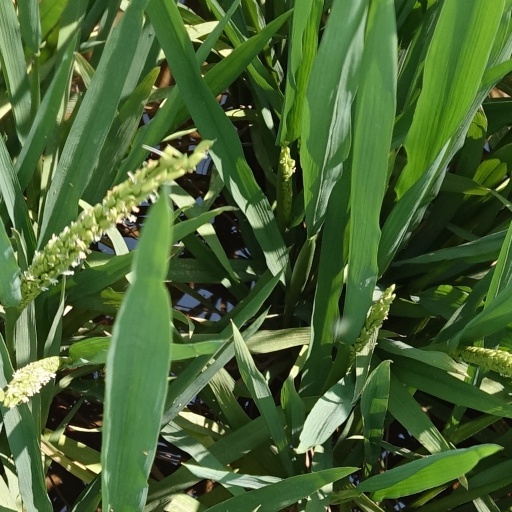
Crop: rice